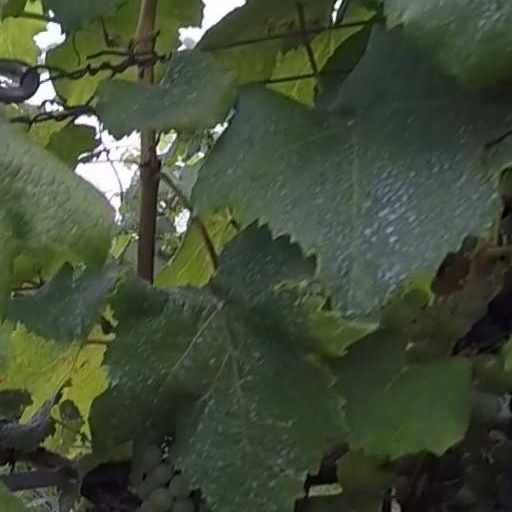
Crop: grape